History of the roller coaster

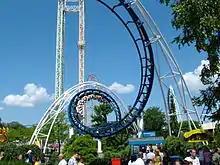
Corkscrew at Cedar Point was the first roller coaster with three inversions.

In 1959, the Disneyland theme park introduced a new design breakthrough in roller coasters with Matterhorn Bobsleds. This was the first roller coaster to use a tubular steel track. Unlike conventional wooden rails, which are generally formed using steel strips mounted on laminated wood, tubular steel can be bent in any direction, which allows designers to incorporate loops, corkscrews, and many other maneuvers into their designs. Most modern roller coasters are made of steel, although wooden roller coasters are still being built, along with hybrids of steel and wood.